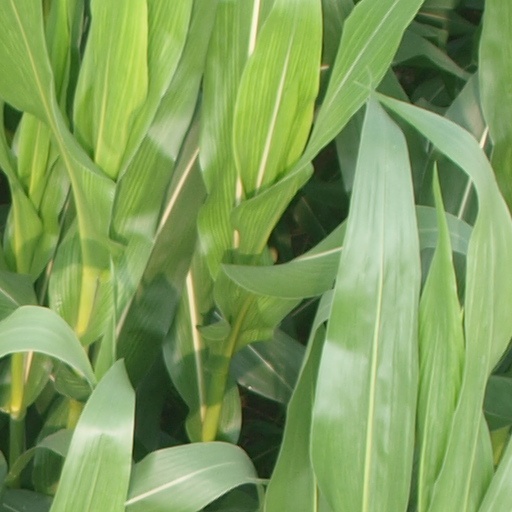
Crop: maize; corn